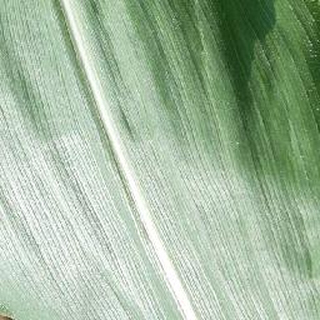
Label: healthy_corn